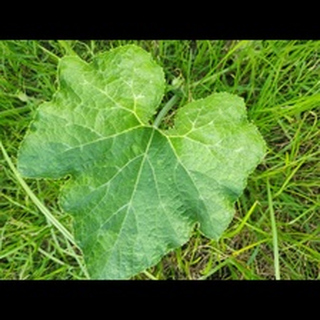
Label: healthy_pumpkin